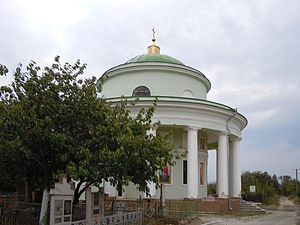
Bolhrad
Inzovs mausoleum i Bolhrad
Bolhrad er en by i Odessa oblast i det sydvestlige Ukraine med 15.479. Byen er det administrative center i Bolhrad rajon.